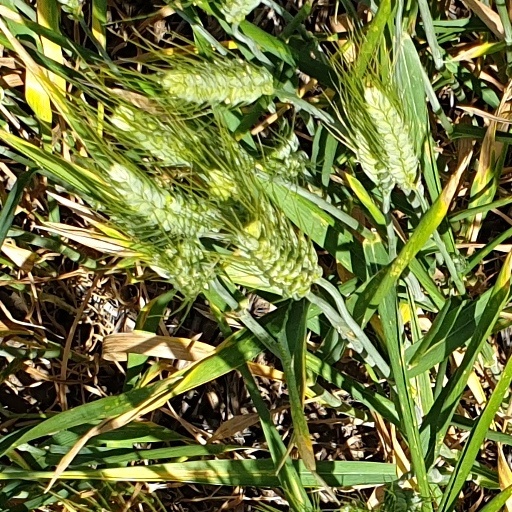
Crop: wheat